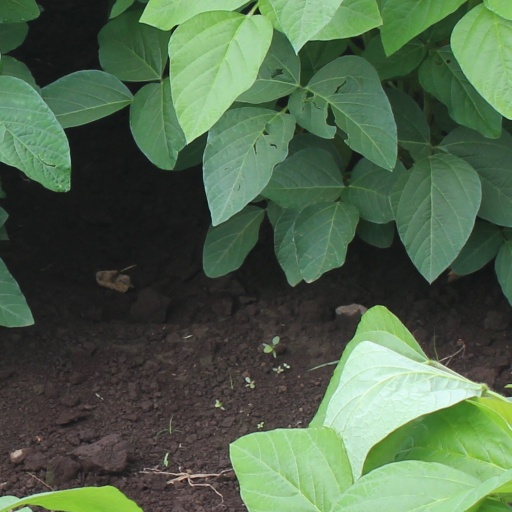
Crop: soybean